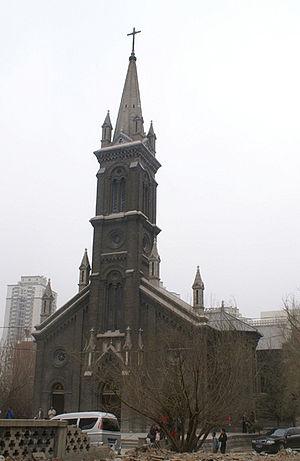
Le diocèse de Jilin est un siège de l'Église catholique de Chine situé dans la province de Jilin, suffragant de l'archidiocèse de Shenyang. Il est actuellement vacant.
Changchun est une ville du Nord-Est de République populaire de Chine, capitale de la province du Jilin, dans le Dongbei. Elle a le statut administratif de ville sous-provinciale. Sa population qui est de plus de sept millions d'habitants, parle le « dialecte de Changchun » du groupe du nord-est du mandarin. Pendant l'invasion japonaise de la Mandchourie, l'Empire du Japon, y place la capitale de l'État fantoche du Mandchoukouo, sous le nom de Hsinking et le siège de l'armée du Guandong de 1931 à 1945.
La cathédrale Sainte-Thérèse est une cathédrale de l'Église patriotique de Chine du diocèse de Jilin. Elle se trouve à Changchun dans la province de Jilin. La cathédrale du diocèse de Jilin était la cathédrale du Sacré-Cœur de Jilin, jusqu'en 1994.